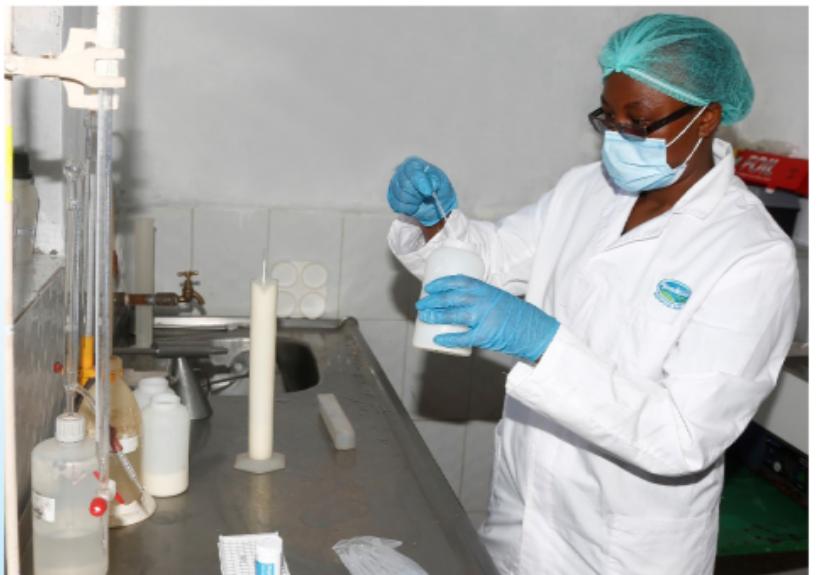
Huyu hapa ni daktari,ni kama yupo maabarani anachunguza kitu fulani,ameshikilia mkebe huku amevaa (cs)mask(cs) amevaa miwani na nguo zote rasmi za daktari ambaye anafanya maabarani.